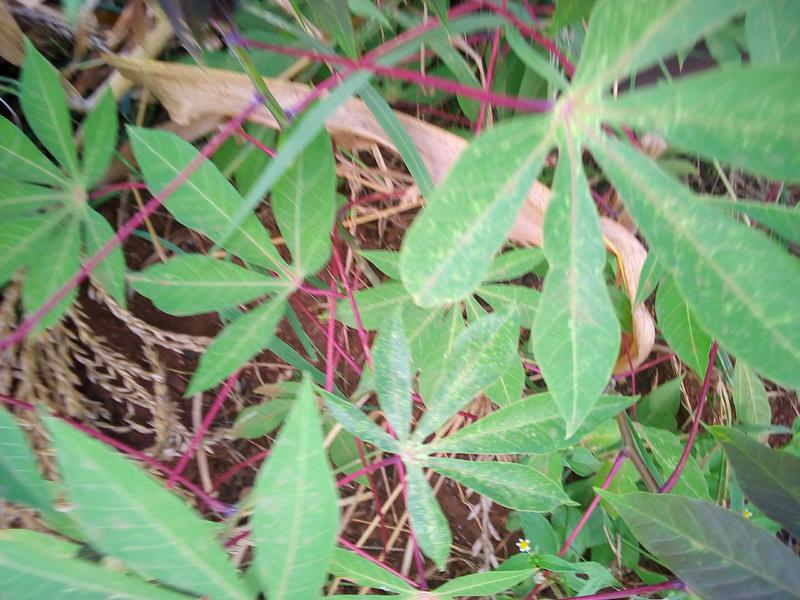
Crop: cassava
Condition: green_mottle